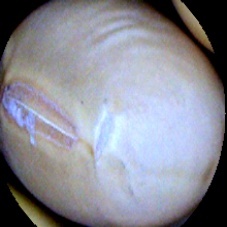
Label: Intact